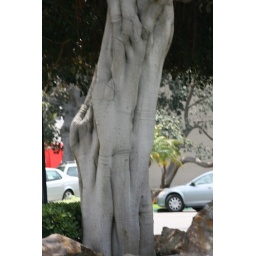
flowers and trees in San Diego, CA